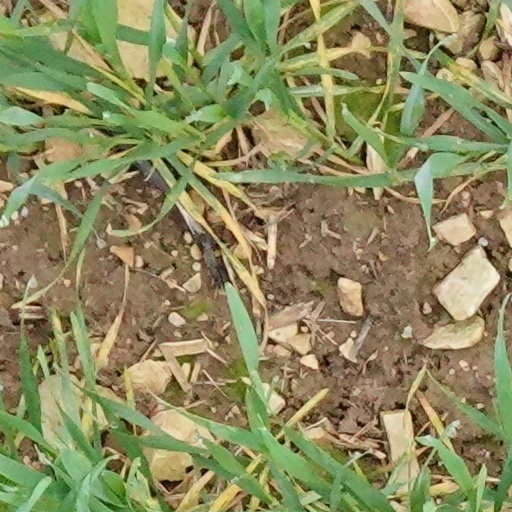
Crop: wheat